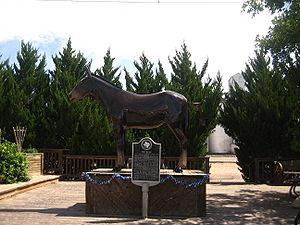
La ville de Muleshoe est le siège du comté de Bailey, dans l’État du Texas, aux États-Unis. Sa population s’élevait à 5 158 habitants lors du recensement de 2010, estimée à 5 042 habitants en 2018.